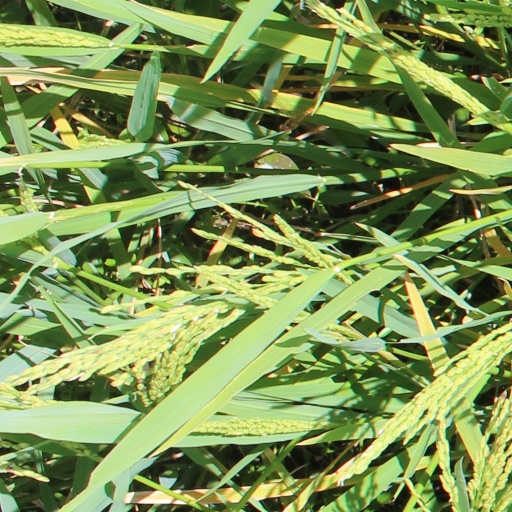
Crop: rice